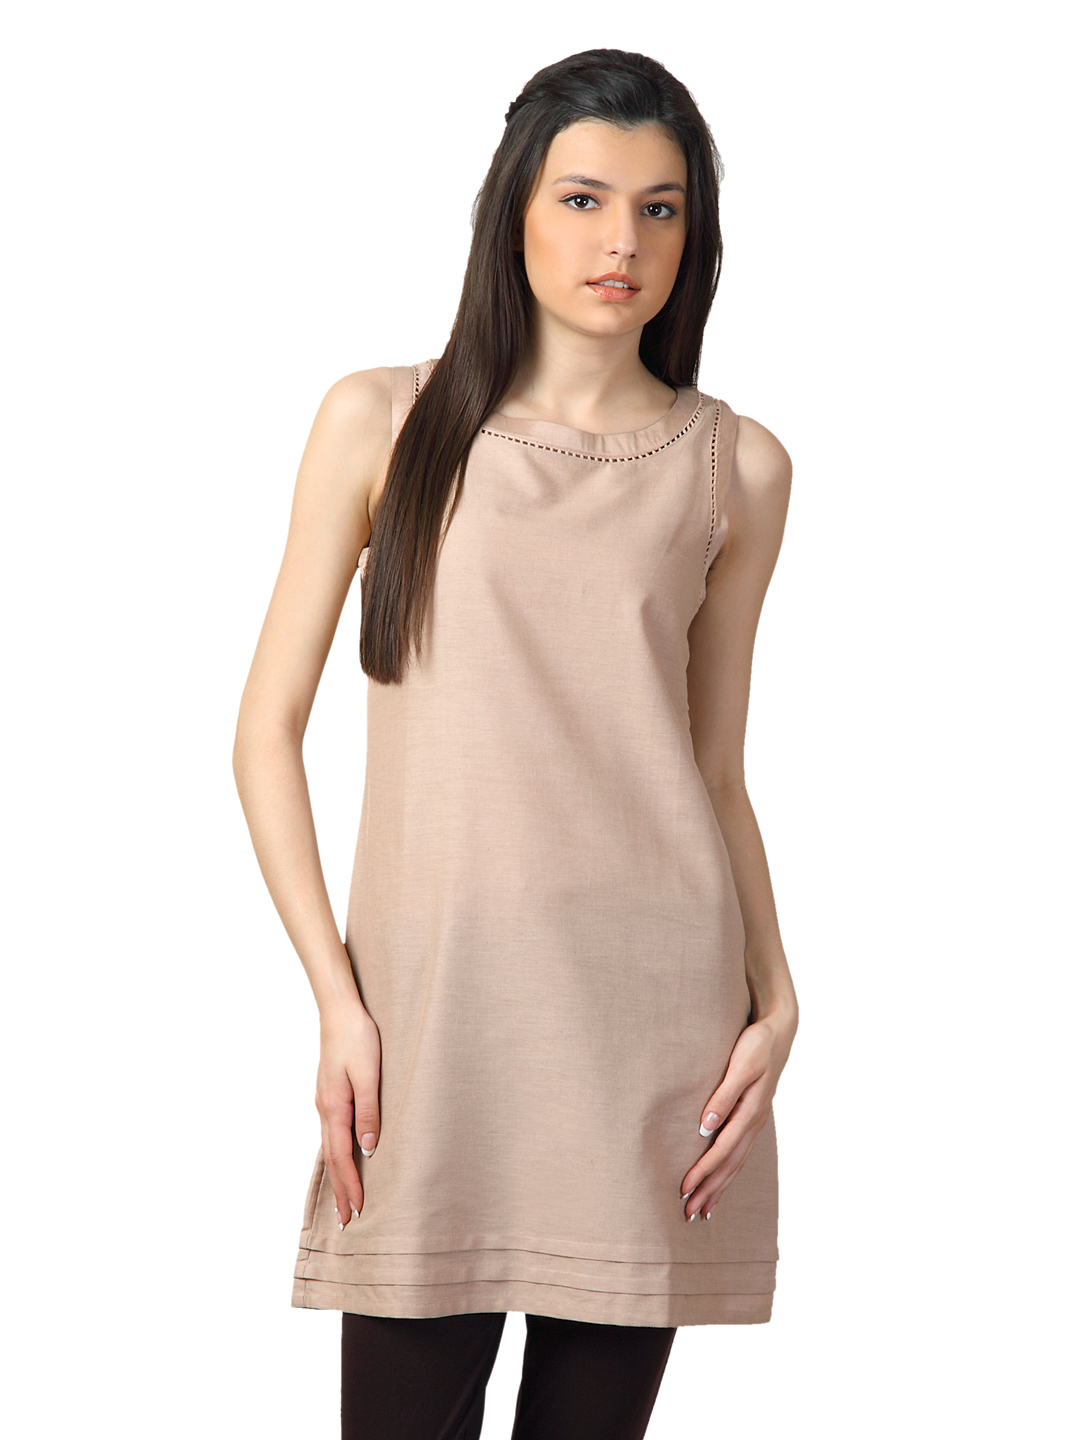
W Women Tan Kurti
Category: Apparel / Topwear / Tops
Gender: Women
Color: Tan
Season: Summer 2012
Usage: Ethnic